Heterodontosauridae

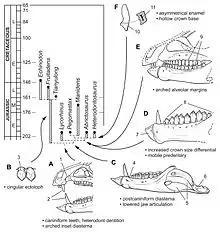
Evolution of key masticatory specializations in heterodontosaurids, according to Sereno, 2012

Like the characteristic tusks, the cheek teeth of derived heterodontosaurids were also unique among early ornithischians. Small ridges, or denticles, lined the edges of ornithischian cheek teeth in order to crop vegetation. These denticles extend only a third of the way down the tooth crown from the tip in all heterodontosaurids; in other ornithischians, the denticles extend further down towards the root. Basal forms like "Abrictosaurus" had cheek teeth in both maxilla and dentary that were generally similar to other ornithischians: widely spaced, each having a low crown and a strongly-developed ridge (cingulum) separating the crown from the root. In more derived forms like "Lycorhinus" and "Heterodontosaurus", the teeth were chisel-shaped, with much higher crowns and no cingula, so that there was no difference in width between the crowns and the roots.